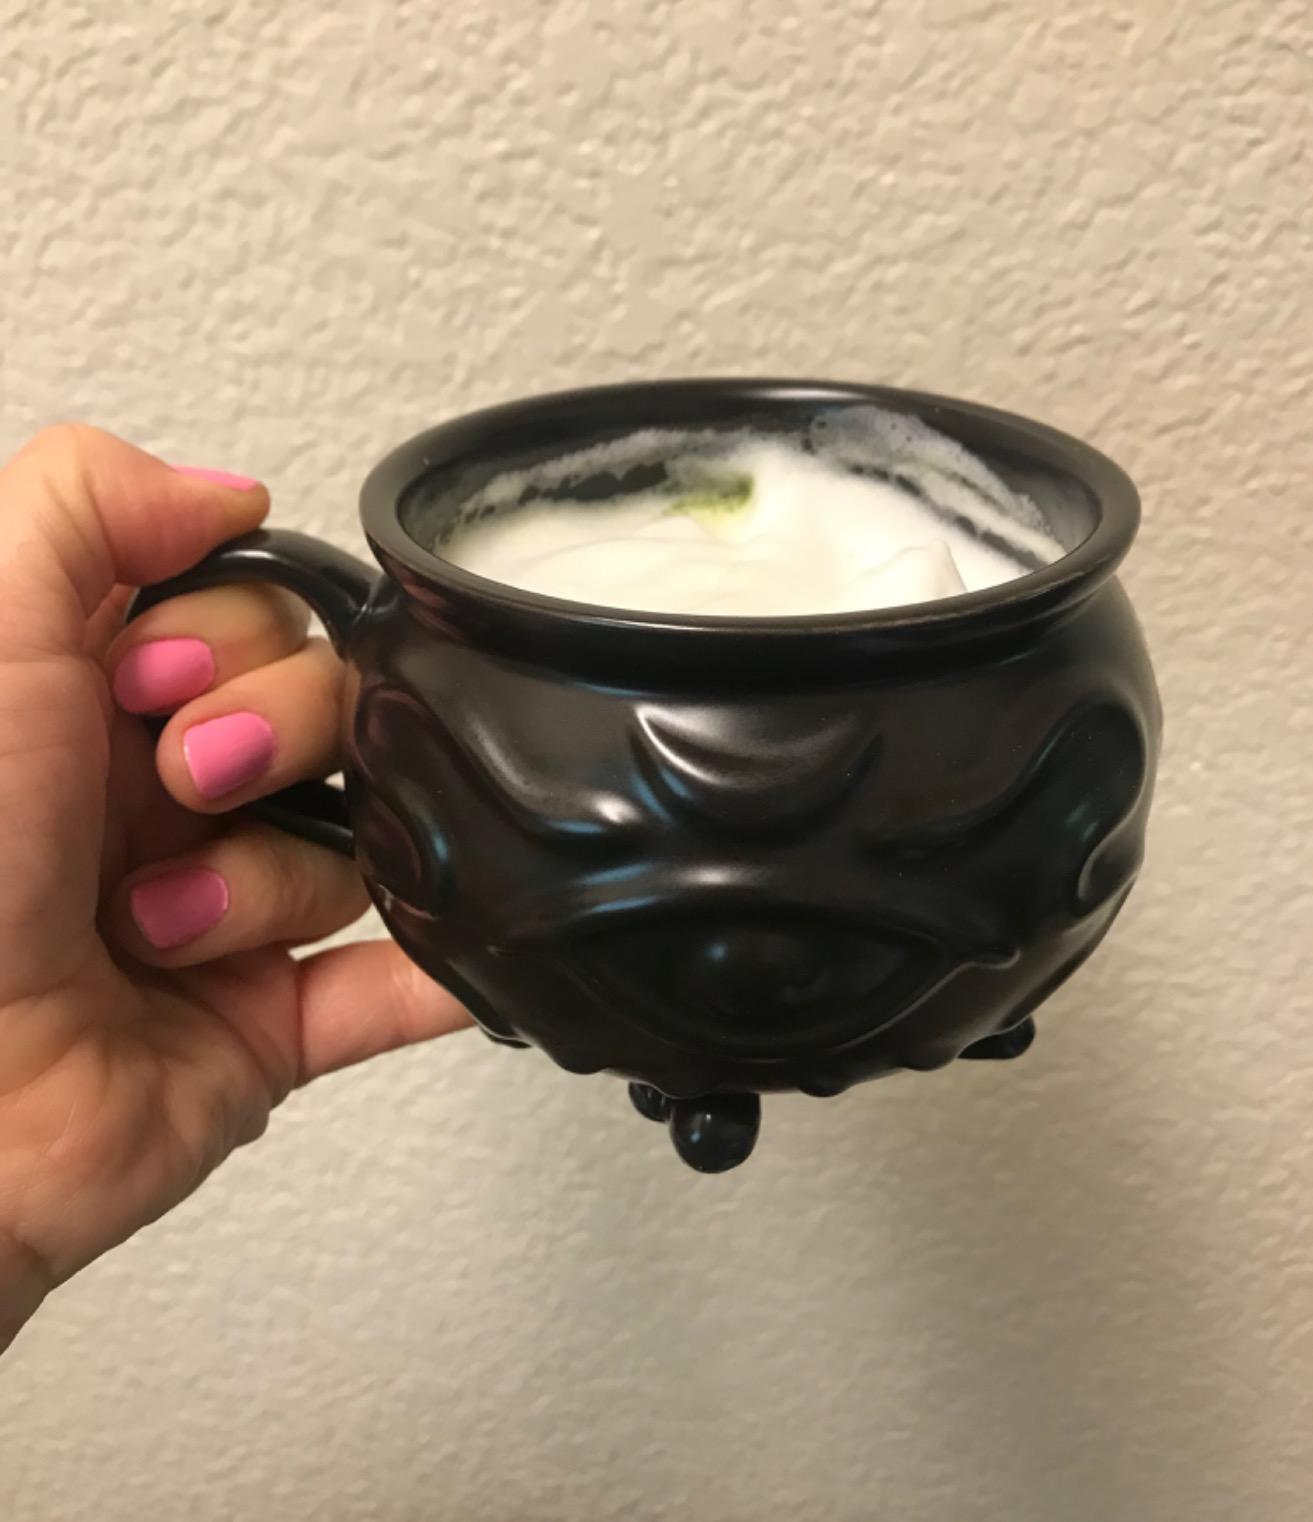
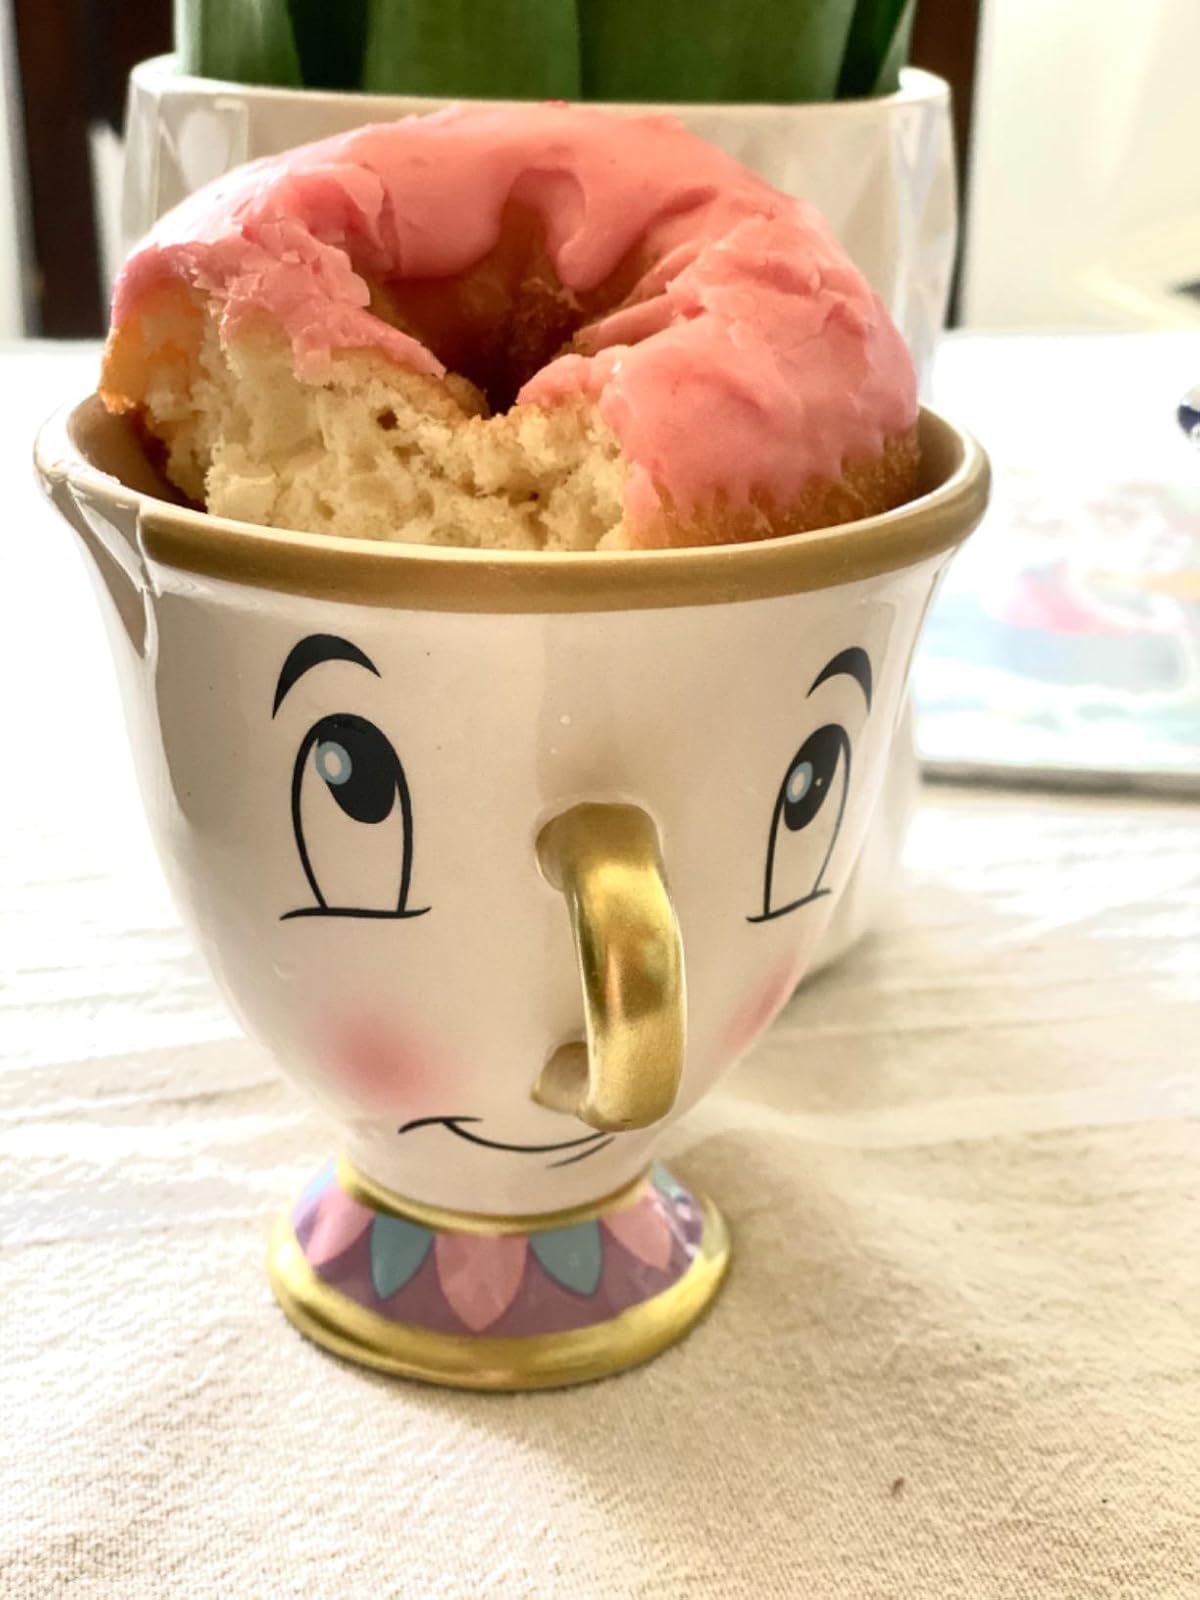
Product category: items_mug
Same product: no